Guido Moda

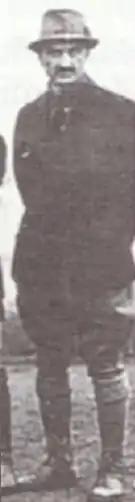
Guido Moda

Guido Moda (11 July 1885 – 5 November 1957) was an Italian professional footballer, who played as a defender, and football manager.